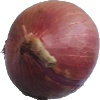
Label: Onion Red 1